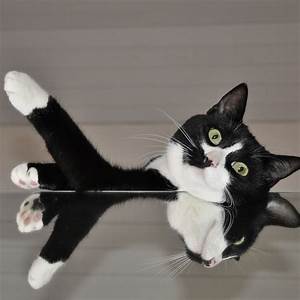
Label: gatto